Holkham National Nature Reserve

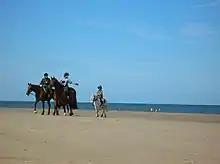
The reserve has many visitors every year, including horse riders on the beach.

A 2005 survey at Holkham and five other North Norfolk coastal sites found that 39 per cent of visitors gave birdwatching as the main purpose of their visit. The 7.7 million day visitors and 5.5 million who made overnight stays in the area in 1999 are estimated to have spent £122 million, and created the equivalent of 2,325 full-time jobs. Holkham NNR is one of three sites within the SSSI that attract 100,000 or more visitors annually, the others being Titchwell Marsh and Cley Marshes. The large number of visitors at coastal sites sometimes has negative effects. Wildlife may be disturbed, a frequent difficulty for species that breed in exposed areas such as Ringed Plovers and Little Terns, and also for wintering geese. Plants can be trampled, which is a particular problem in sensitive habitats such as dunes and vegetated shingles. The discovery of the nationally rare tiny earthstar fungus at Holkham led its finders to state that "The survival of this species in Britain would undoubtedly benefit from the construction of a boardwalk across this fragile and frequently-visited habitat."